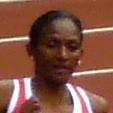
Age: 28